Festning Tunnel

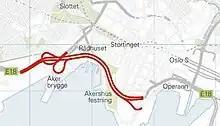
Map of the tunnel

In the west, the tunnel connects to Dronning Mauds gate with a cloverleaf intersection, and also has the intersection prepared for a future Slottspark Tunnel. In the east, it connects to Nylandsveien and Ring 1 at Bjørvika. In 2012, the Bjørvika Tunnel will be constructed below Bjørvika, and the new tunnel will connect directly with the Festning Tunnel.